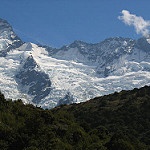
Label: glacier